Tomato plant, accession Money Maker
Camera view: vertical (180 deg); turntable rotation: 300 degrees
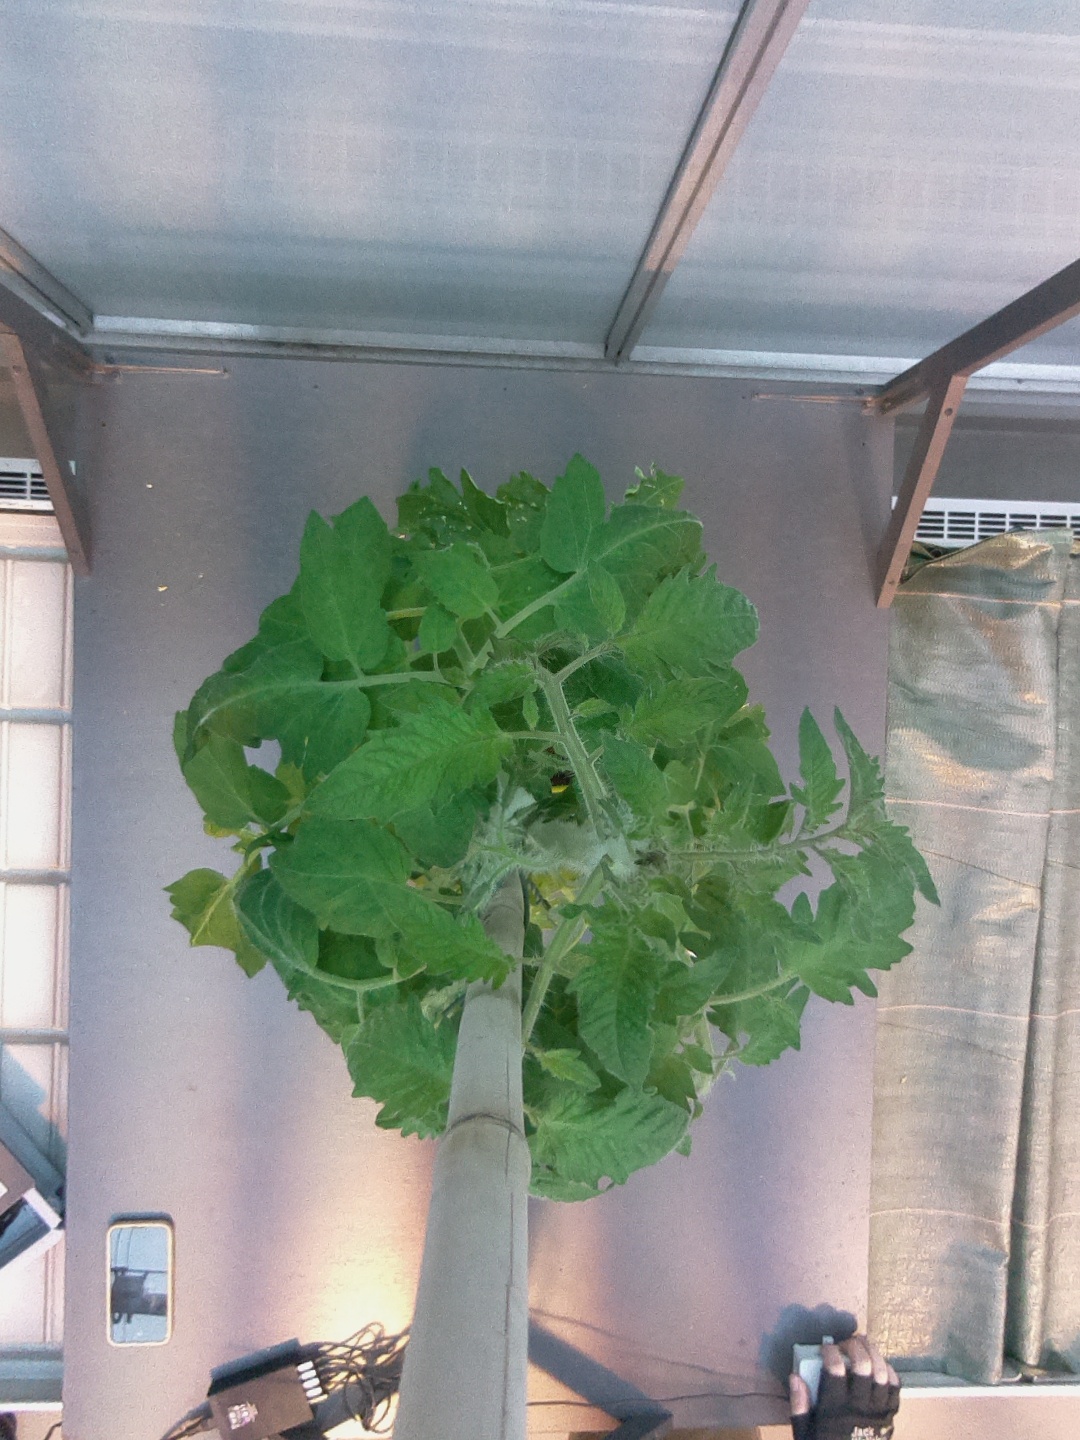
BBCH growth stage 59: 9 or more inflorescences visible